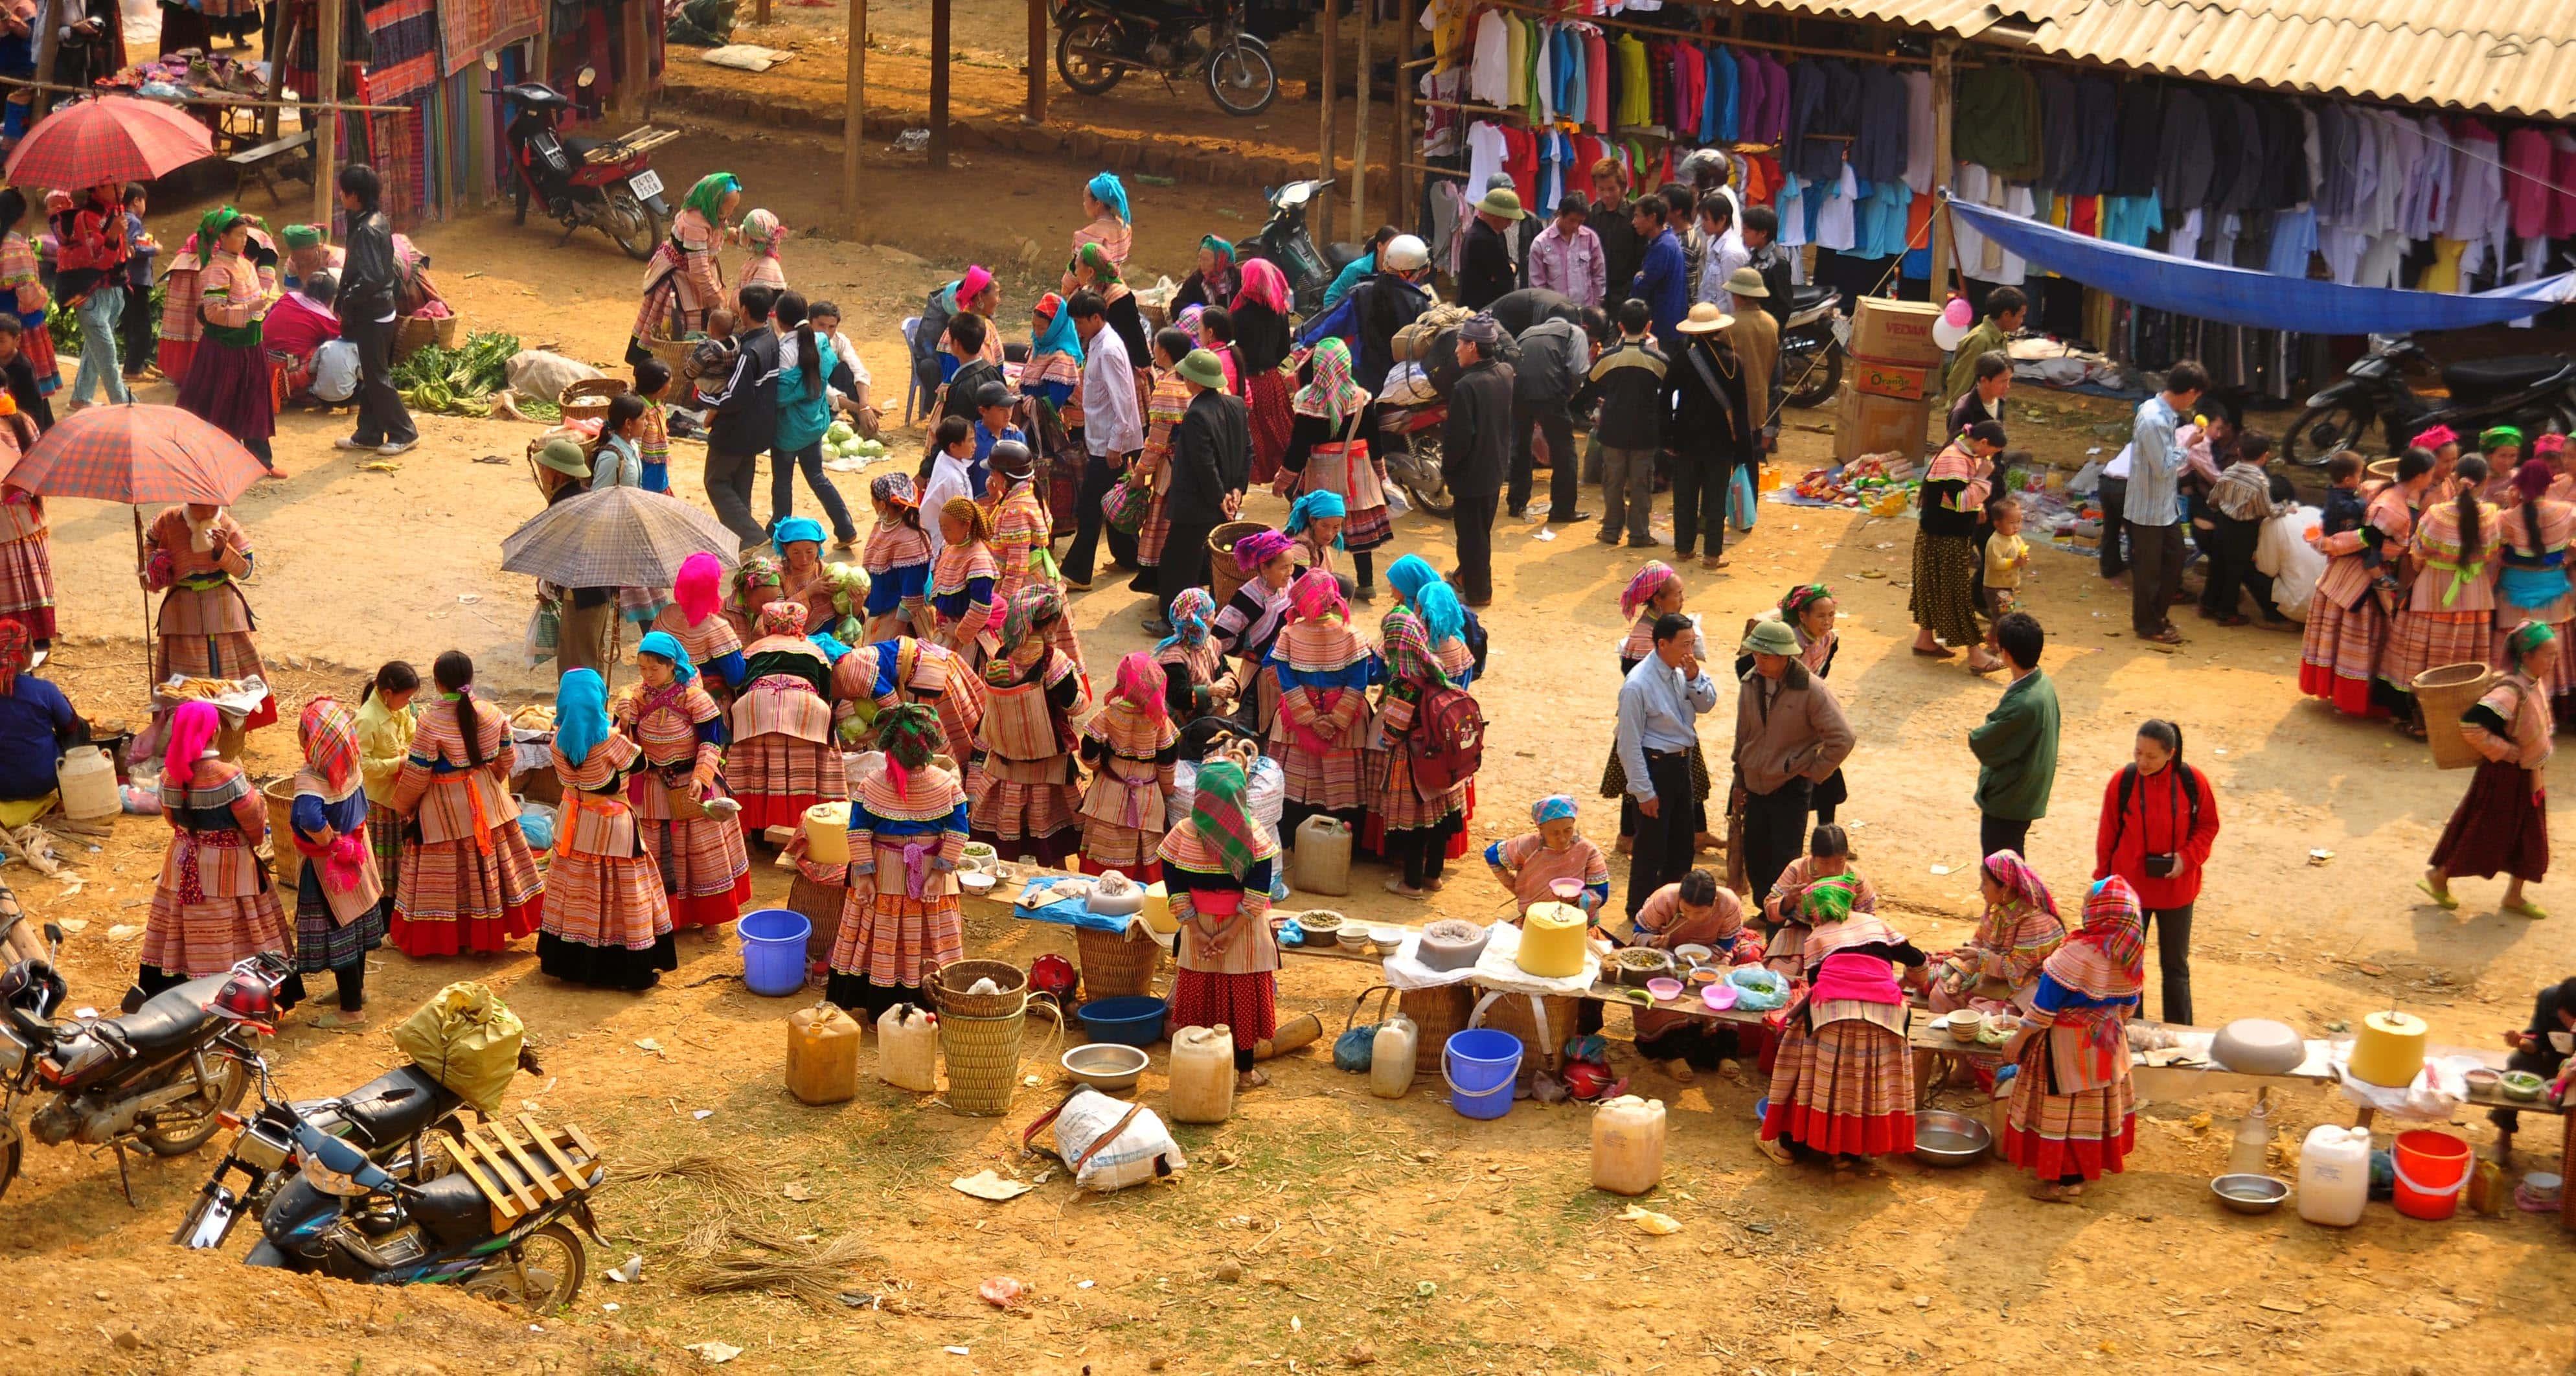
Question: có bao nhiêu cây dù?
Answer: có ba cây dù